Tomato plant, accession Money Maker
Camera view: tilt-top (135 deg); turntable rotation: 30 degrees
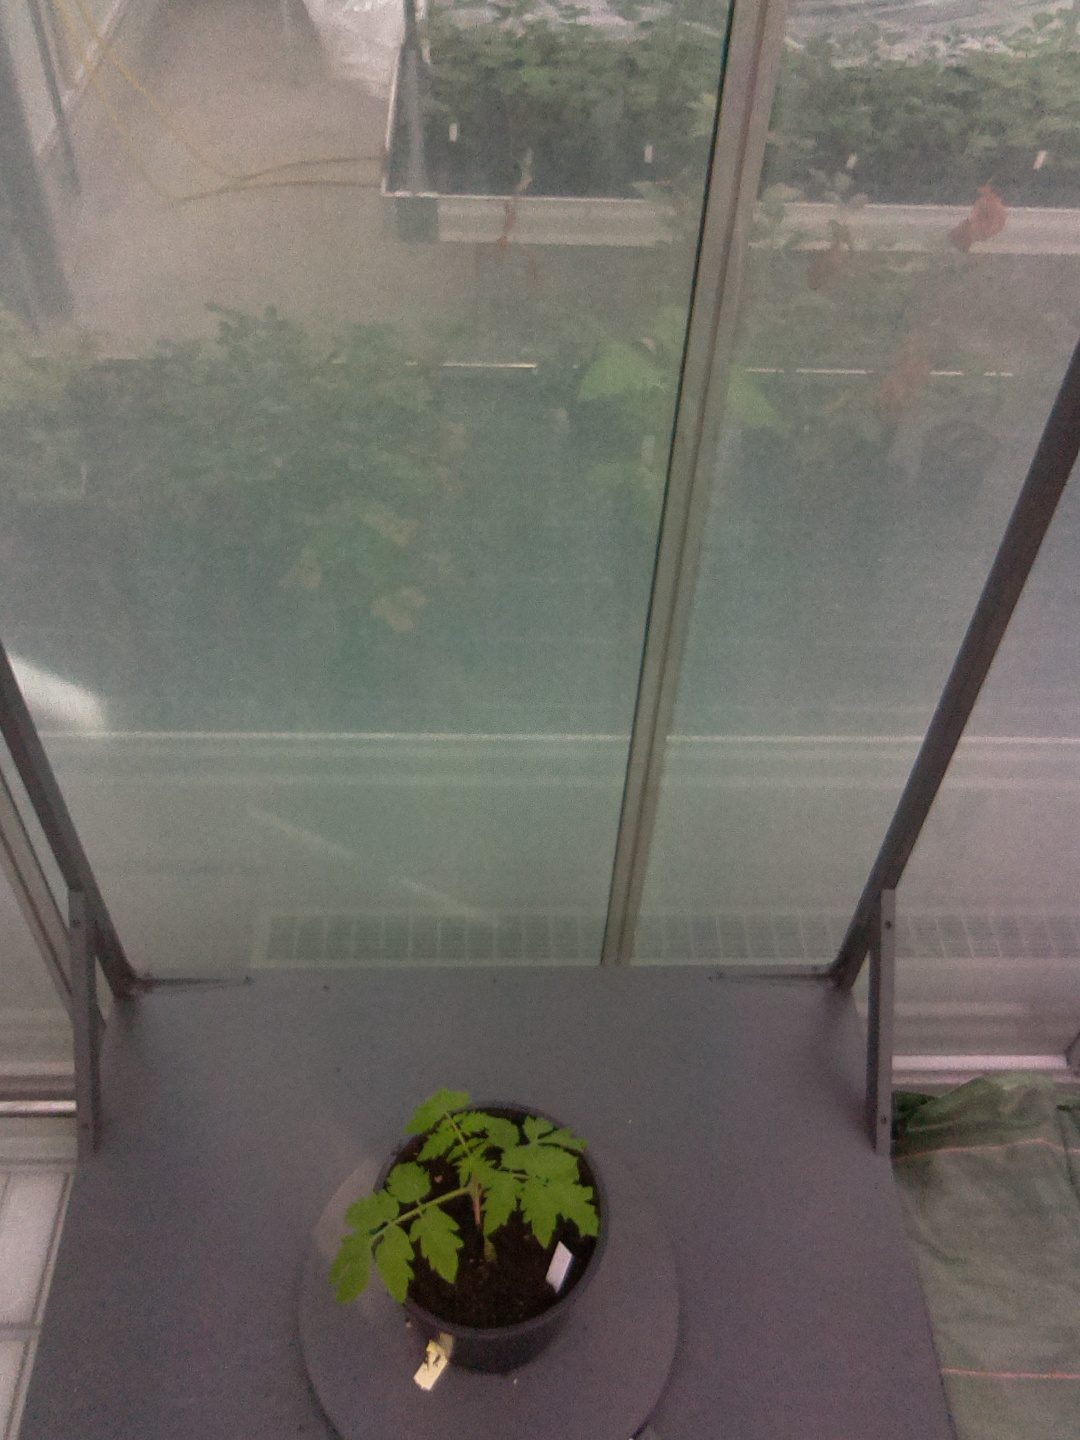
BBCH growth stage 13: 6 of true leaves visible